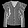
Label: Shirt